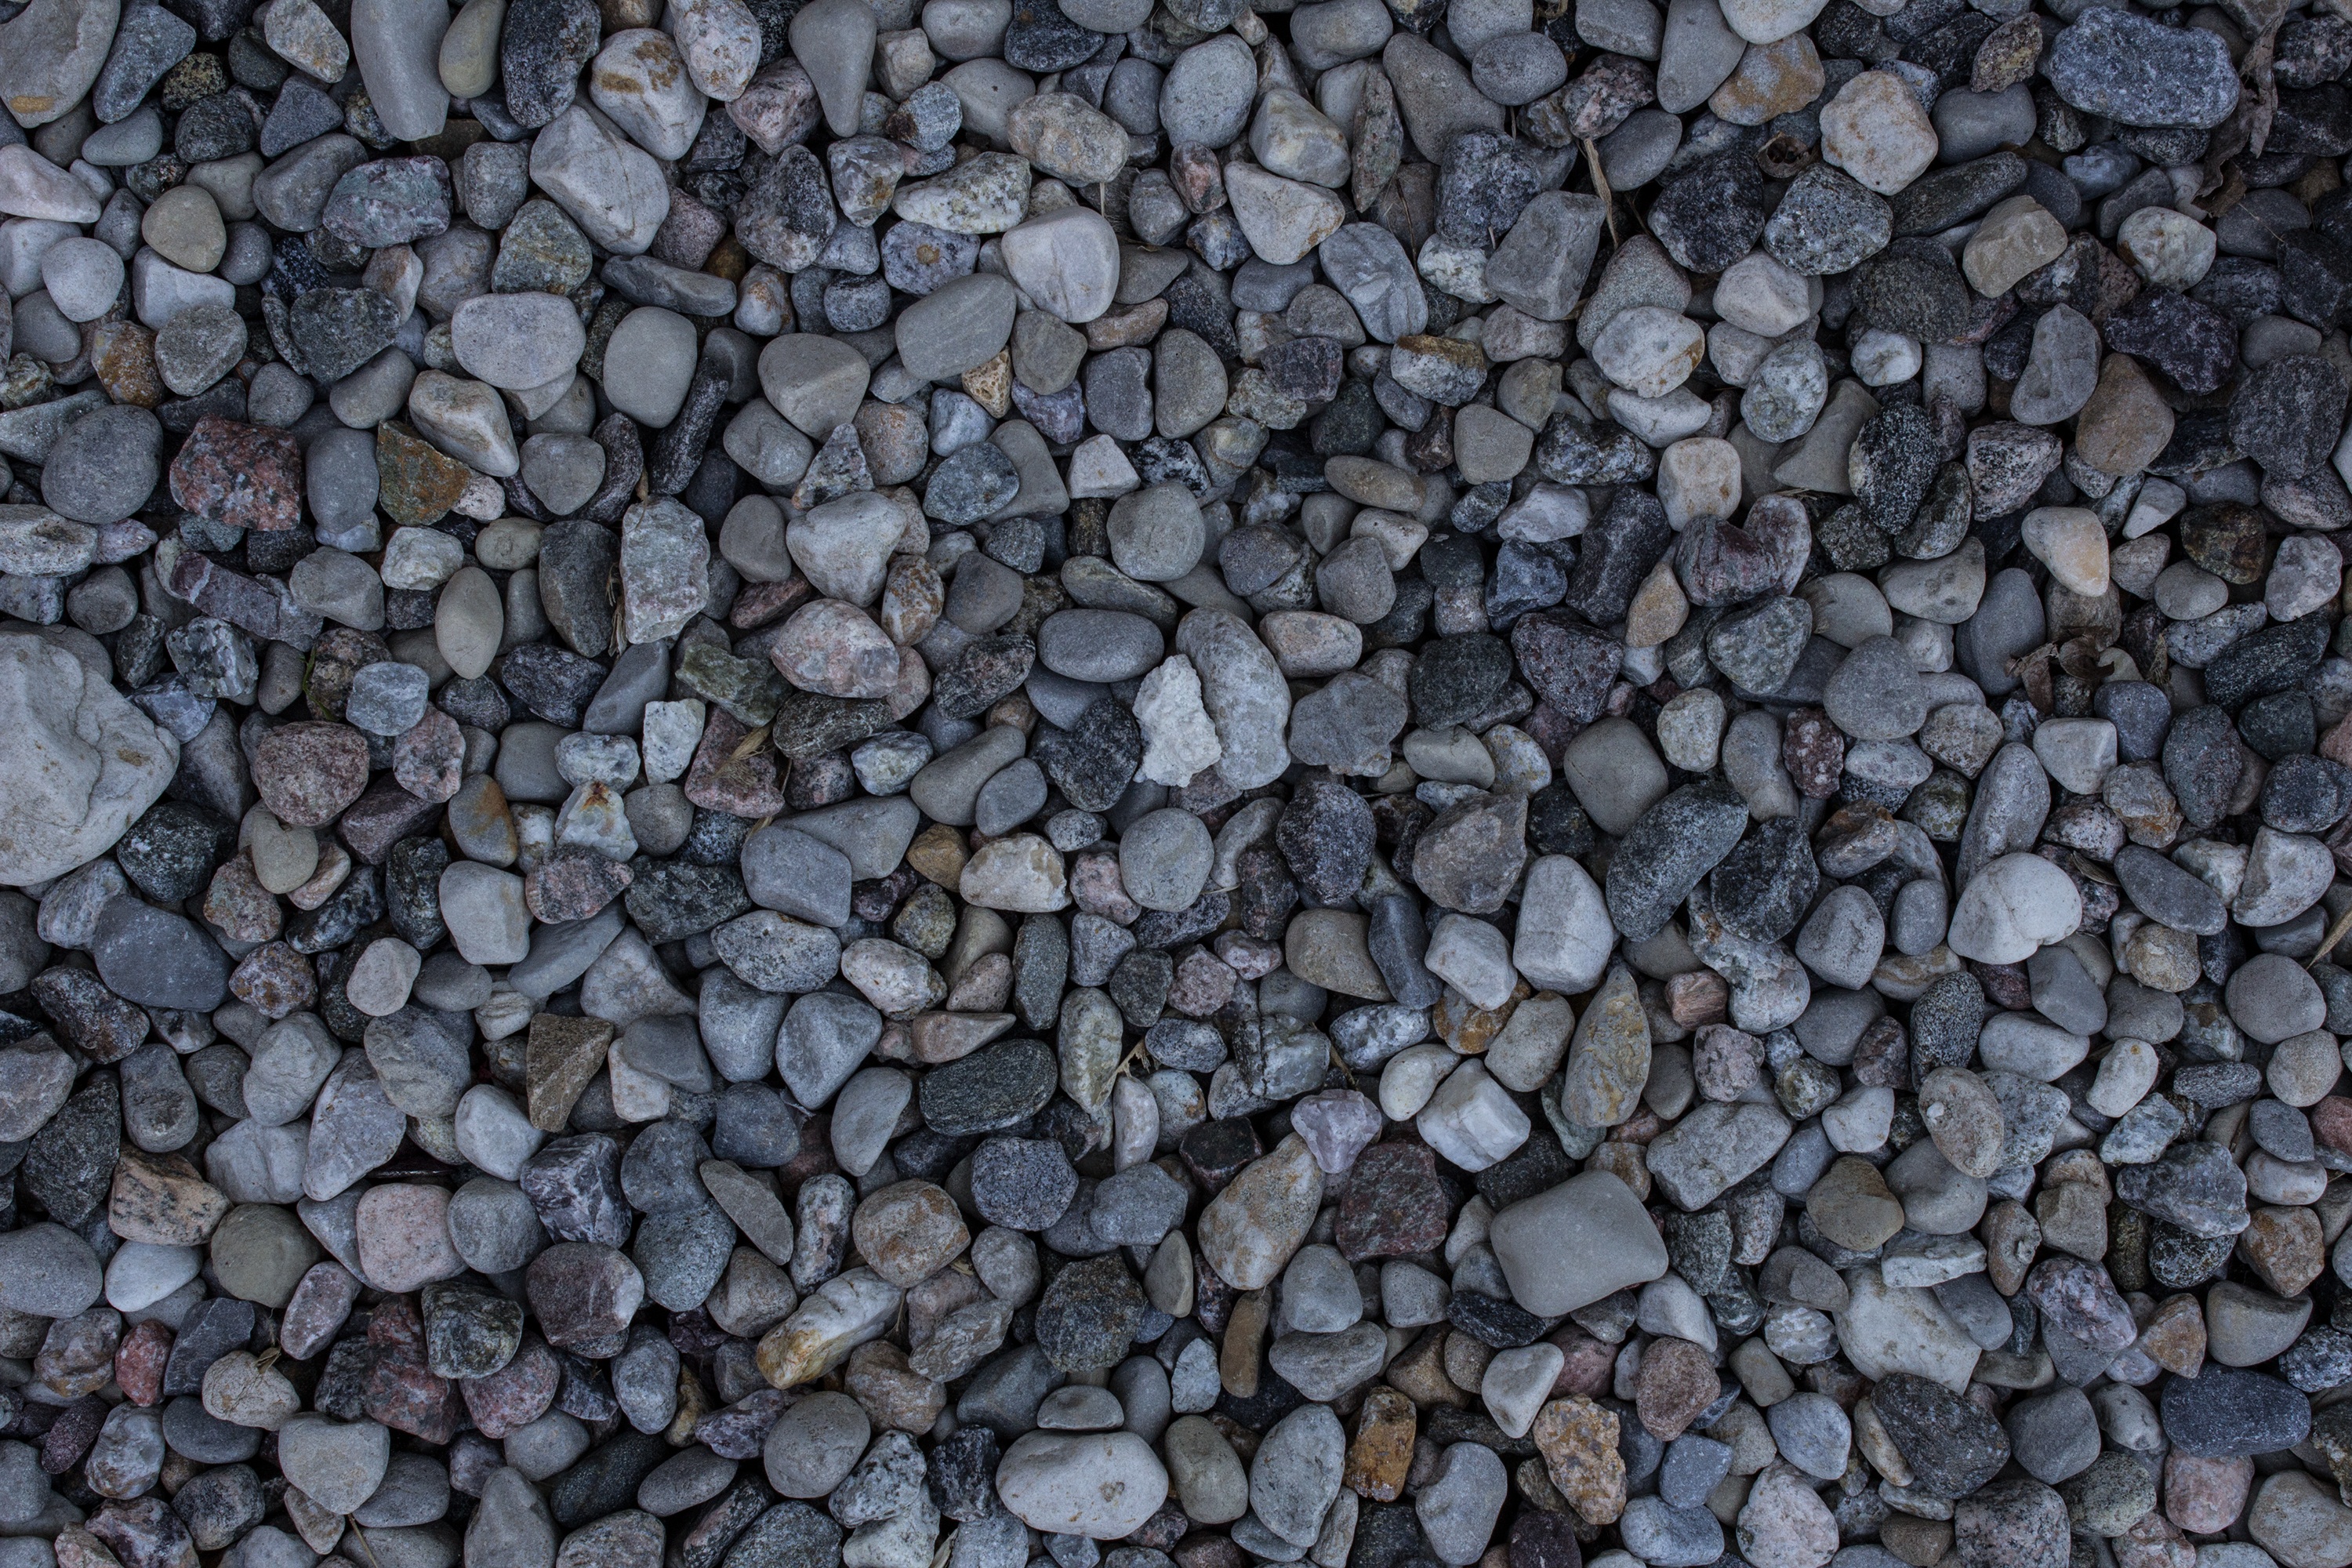
nature, rock, wall, asphalt, pattern, pebble, soil, stone wall, material, rocks, stones, rubble, background, gravel, flooring, road surface